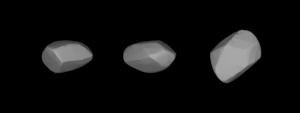
(152) Atala est un astéroïde de la ceinture principale très grand, et sombre. C'est un astéroïde de type D, signifiant qu'il est composé de carbone, de silicates et probablement de glace.